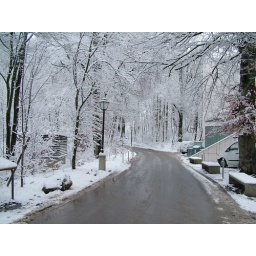
A street in a snow filled forest